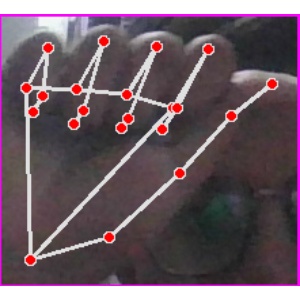
अक्षर: छ